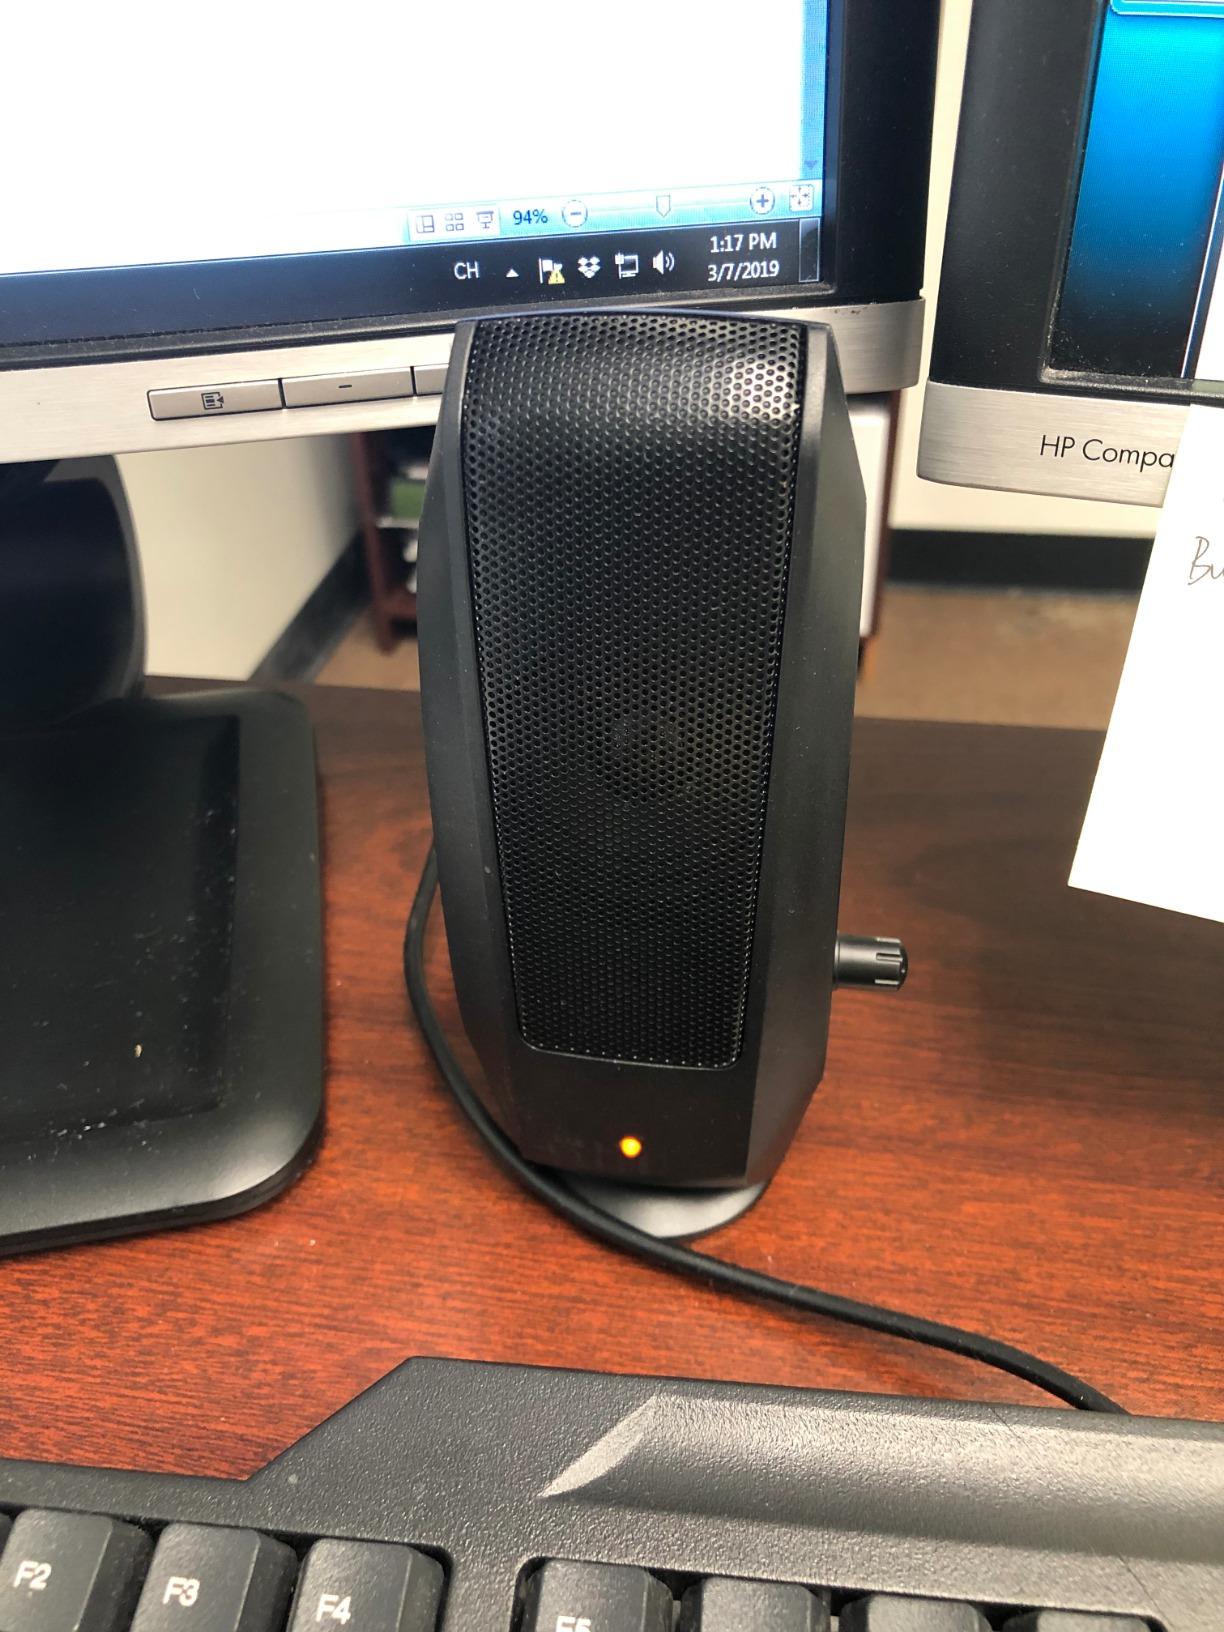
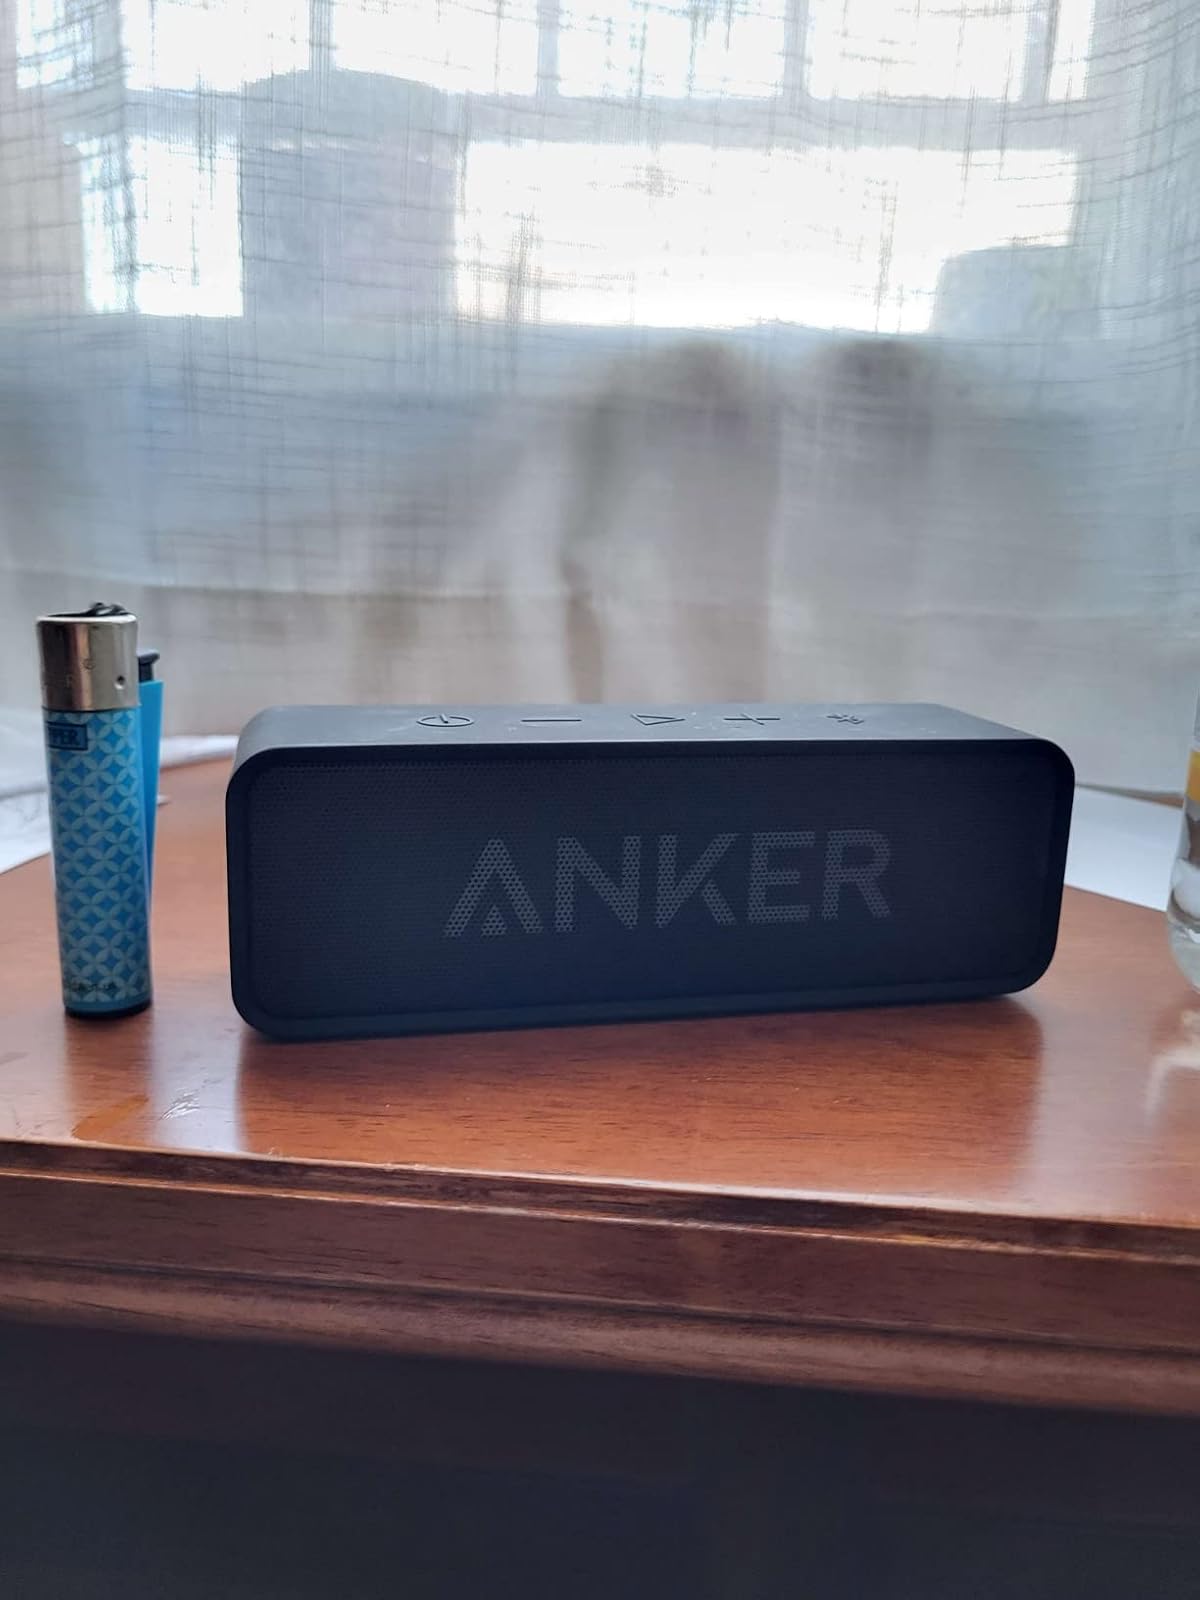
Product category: speaker
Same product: no